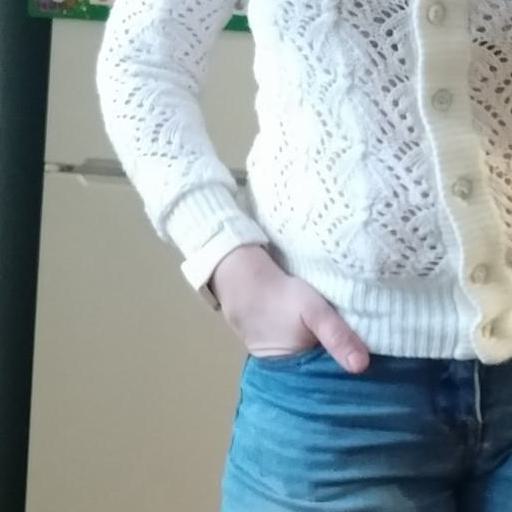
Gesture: no_gesture